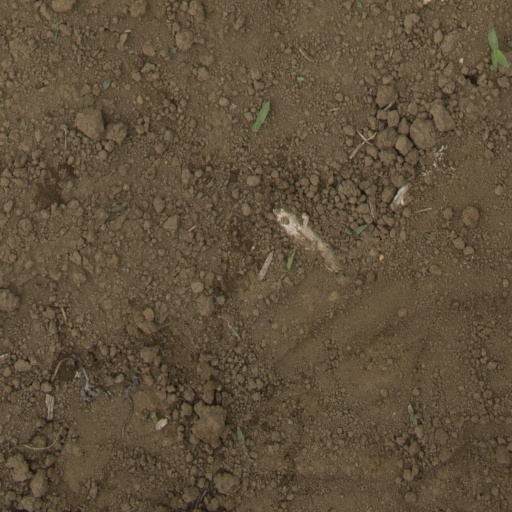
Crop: Jerusalem artichoke